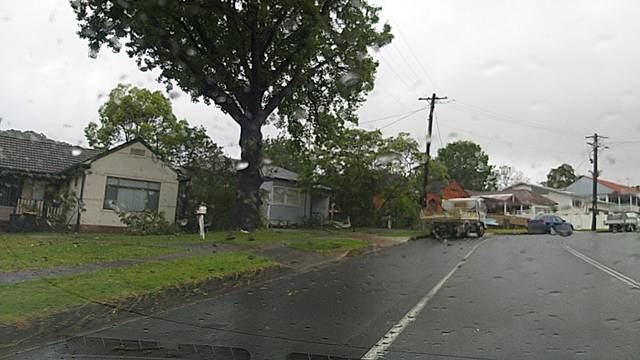
Region: Australia
Coordinates: -34.438, 150.869